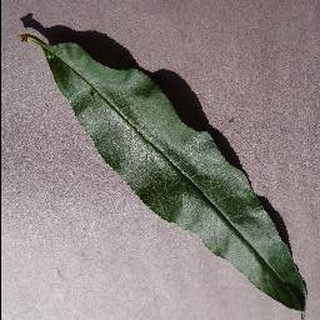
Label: healthy_peach